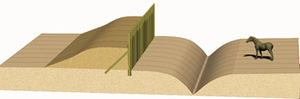
Kovirke / Galleri
Kovirke er en del af Dannevirkes mange volde og var oprindelig syv km lang. Resterne ligger ca. to km syd for Dannevirkes hovedvold. Den strækker sig fra Rejde Å i vest til Selk Nor ved bunden af Slien i øst. En stor del af den blev sløjfet i forbindelse med anlæggelsen af den militære flyveplads i Jagel før Anden Verdenskrig. Volden er anlagt efter en ret linje gennem landskabet og har mod syd haft en tør, spids voldgrav. Den blev formentlig bygget af samme bygmester som Trelleborgene.